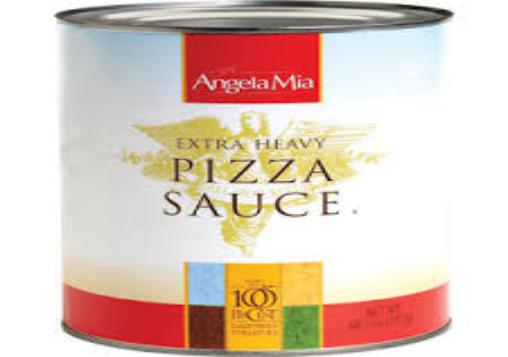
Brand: Angela Mia
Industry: Food